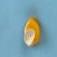
Maize quality: Good